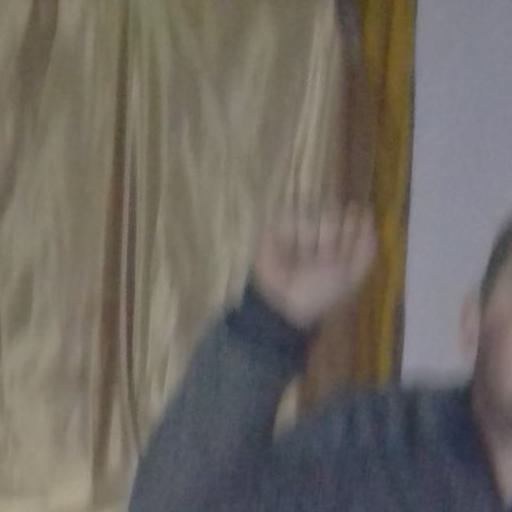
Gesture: fist